Indian independence movement in Tamil Nadu

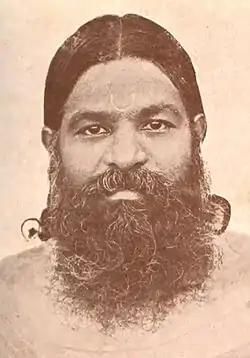
V. V. S Aiyar

Indian nationalists in the 19th century propagated their views and objectives by starting newspapers and forming social and political organisations. The first Indian-run newspaper "The Crescent" was started by Chetty to counter Christian missionary propaganda and alleged British injustices. However, the newspaper that played a major part in the history of the Indian independence movement in Tamil Nadu was the English-language "The Hindu" which was started by the Indian independence activists G. Subramania Iyer, M. Veeraraghavachariar and N. Subba Rao Pantulu in 1878 in support of the candidature of T. Muthuswamy Iyer as the first Indian judge of the Madras High Court. In the following years, "The Hindu" launched severe criticisms of economic policies of the government.